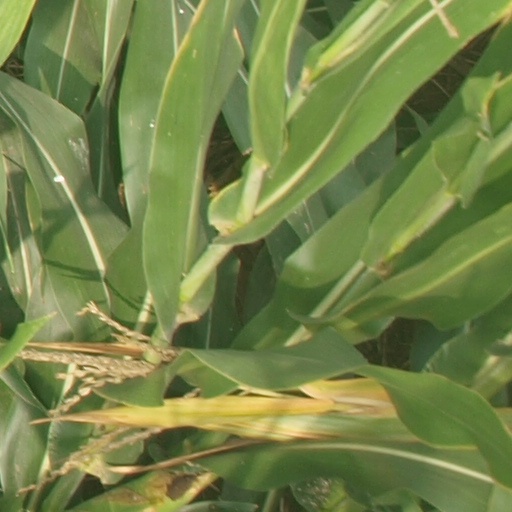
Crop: maize; corn